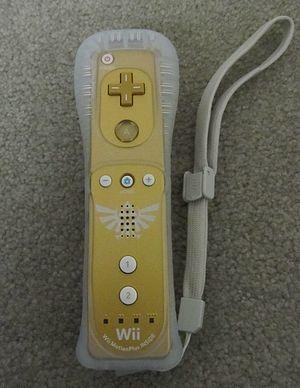
La télécommande Wii Plus dorée ornée du blason Hylien Português: Um Wii Remote Plus dourado de edição limitada, vendido junto com o jogo Legend of Zelda: Skyward Sword
The Legend of Zelda: Skyward Sword est un jeu vidéo d'action-aventure développé par Nintendo EAD et édité par Nintendo pour la Wii. Il s'agit du seizième opus de la série The Legend of Zelda. Annoncé par Shigeru Miyamoto lors d'une conférence privée pendant E3 2009, le jeu a été totalement présenté lors de l'E3 2010 où il a été confirmé que le jeu utilisera le Wii MotionPlus. Lors de l'E3 2010, Shigeru Miyamoto annonce que le jeu ne sortira qu'en 2011.